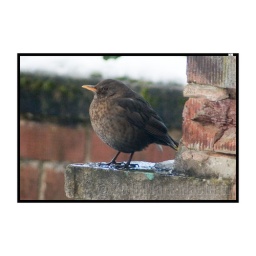
A Baby Blackbird on the wall in our yard. Another bird I couldn't Identify.  Thanks for the help Arthur!